Oral Roberts

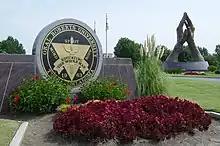
The Praying Hands, on the ORU campus in Tulsa, Oklahoma

In 1963, he founded Oral Roberts University (ORU) in Tulsa, Oklahoma, stating he was obeying a command from God. The university was chartered during 1963 and received its first students in 1965. Students were required to sign an honor code pledging not to drink, smoke, or engage in premarital sexual activities. The Prayer Tower, opened in 1967, is located at the center of the campus.